Marie Hankel

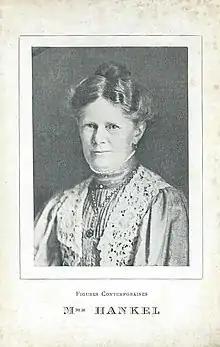
Maria Hankel (photographed by Hugo Erfurth)

Marie Hankel (1844–1929) was a German writer of Esperanto literature. She is known for founding the "Esperantista Literatura Asocio" (Esperanto Literature Association) She also advocated for women's suffrage. She was married to the German mathematician Hermann Hankel.